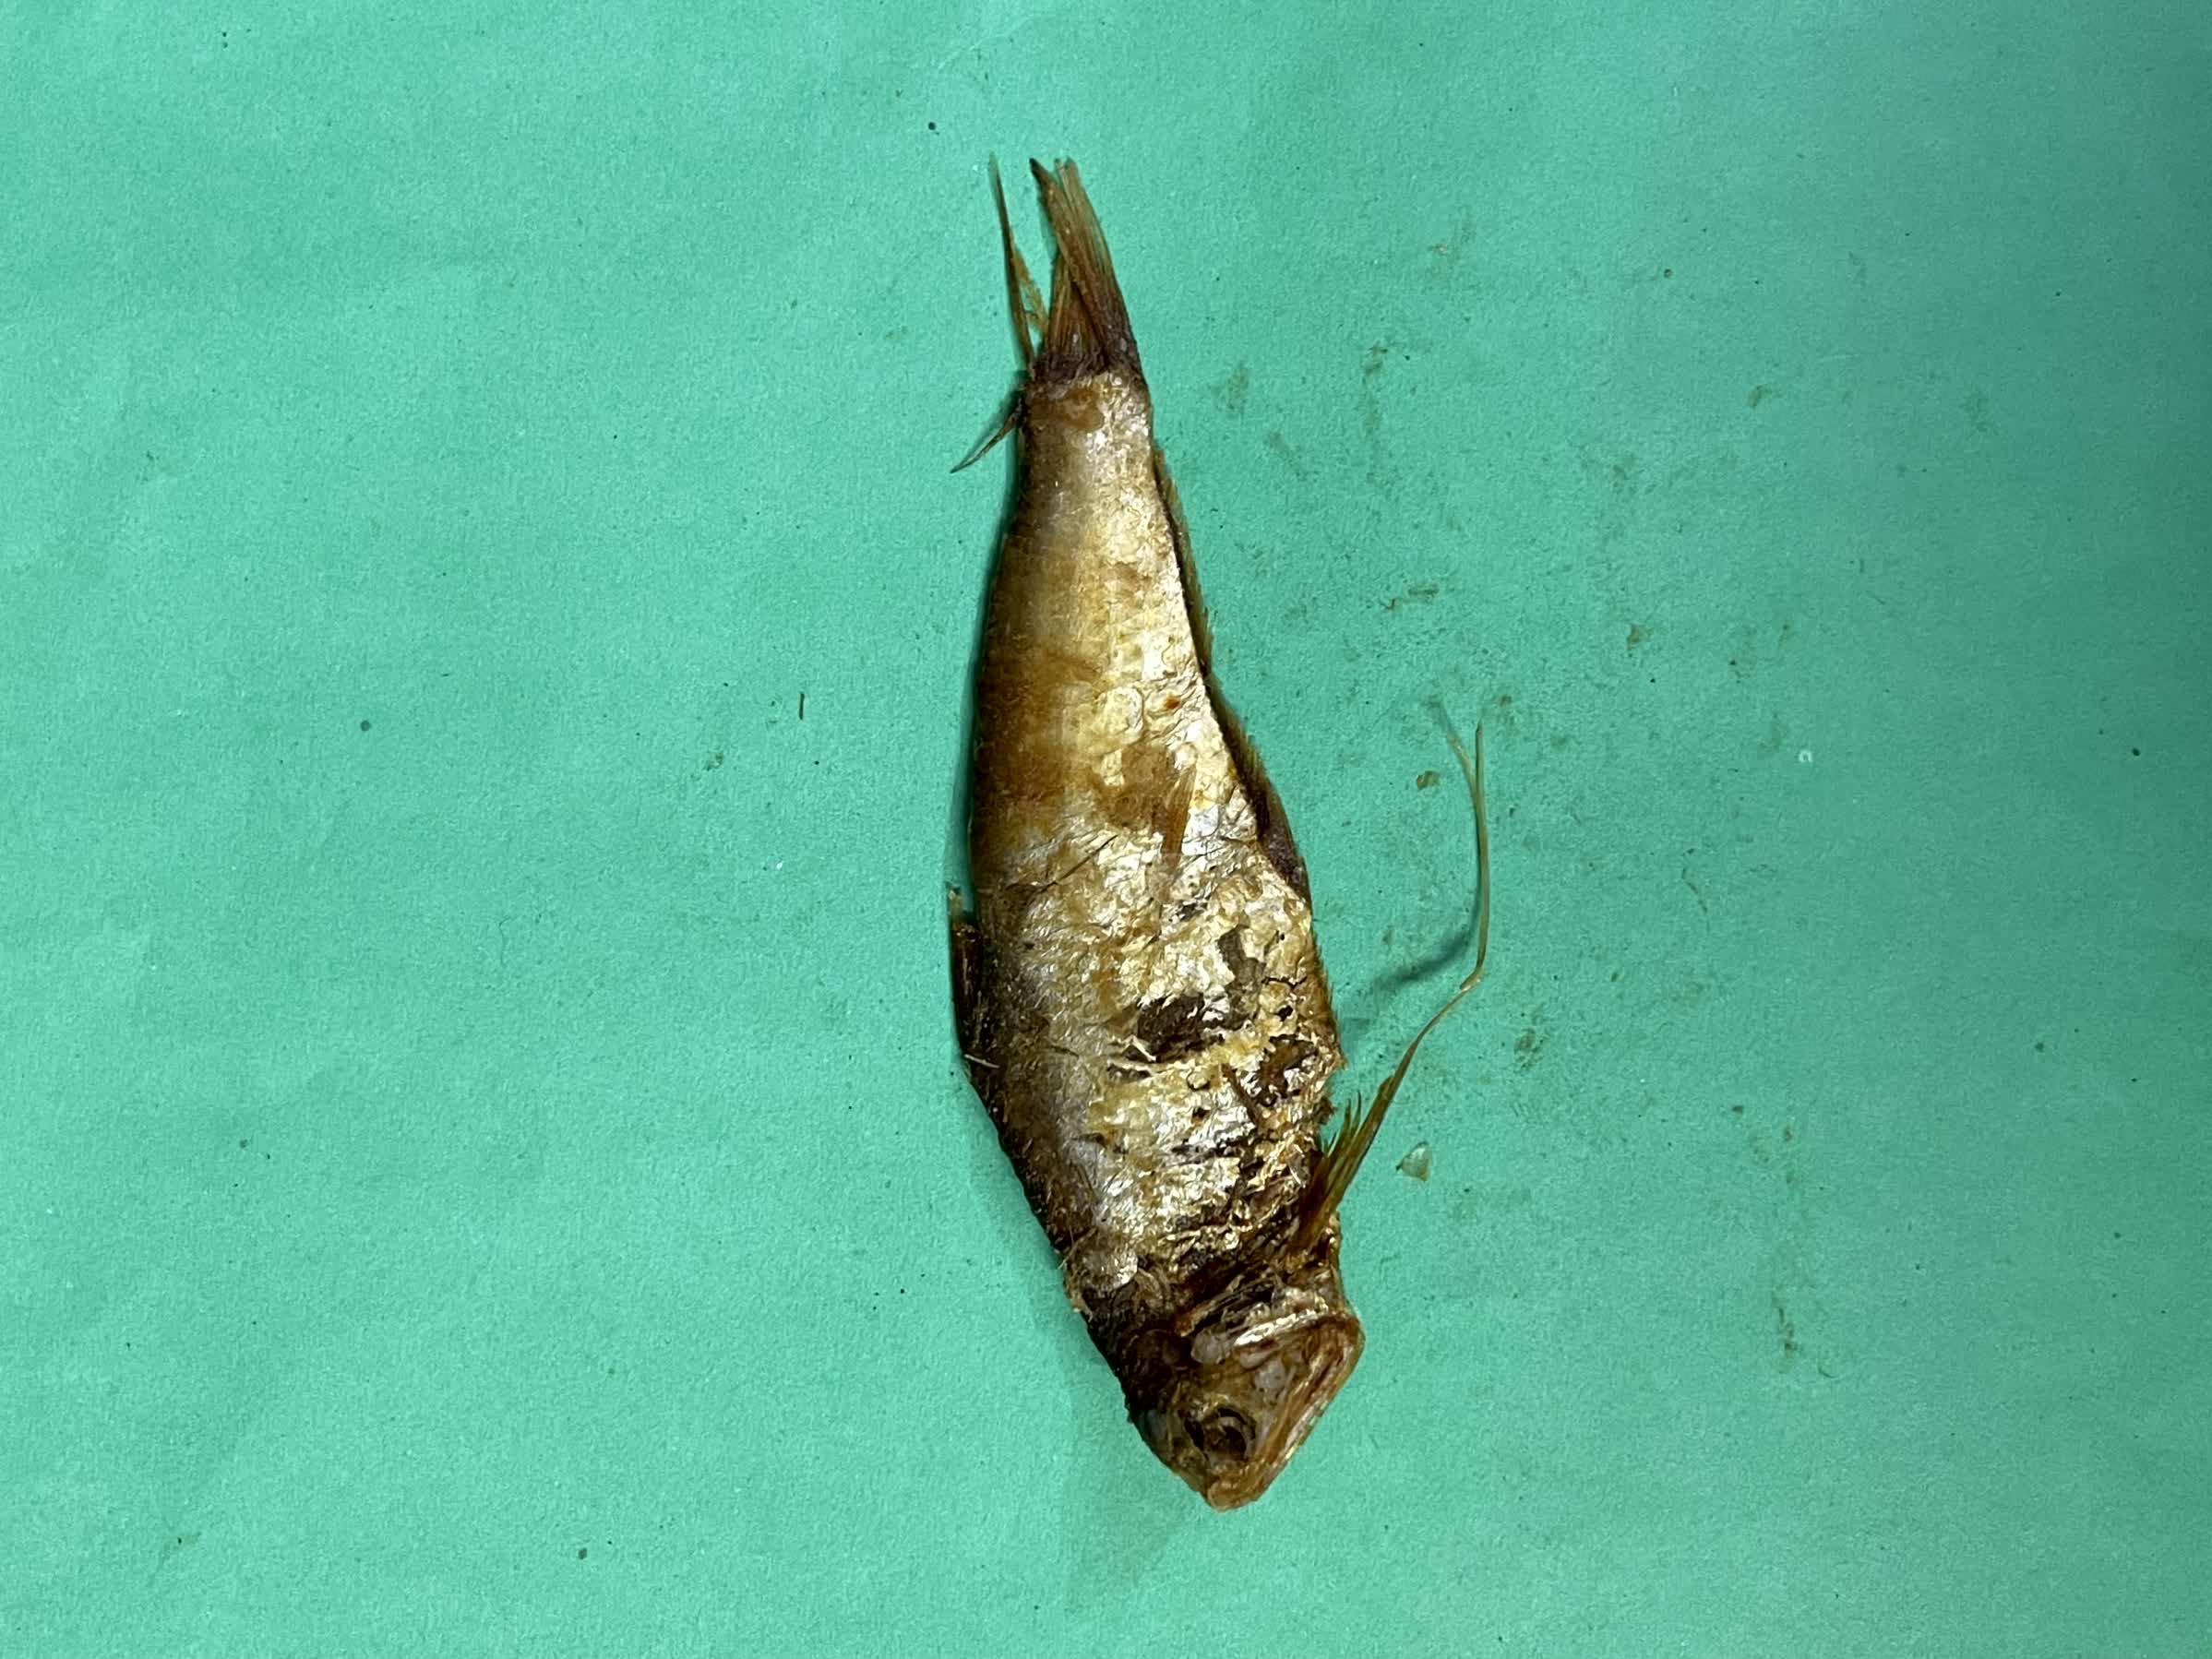
Species: Bashpata